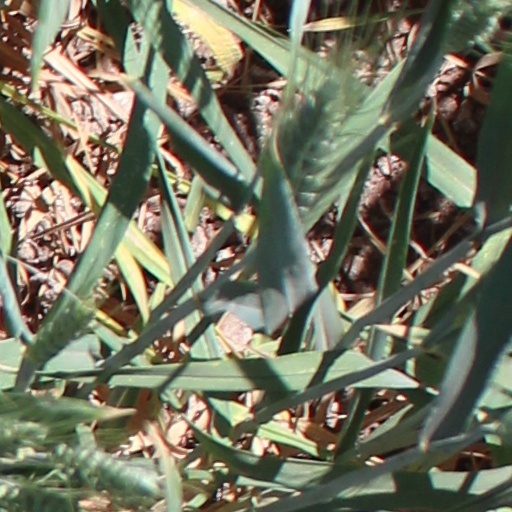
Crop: wheat